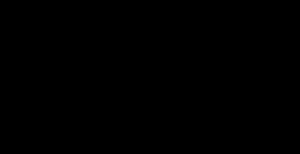
La néoglucogenèse, aussi appelée gluconéogenèse est la synthèse du glucose à partir de composés non-glucidiques. On pourrait penser que c'est l'inverse de la glycolyse, mais les voies biochimiques empruntées, bien que comportant des points communs, ne sont pas identiques.